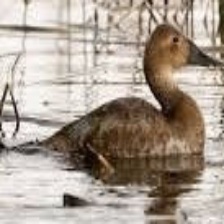
Species: CANVASBACK
Scientific name: AYTHYA VALISINERIA
ImageNet parent category: drake